United Nations Security Council Resolution 1389

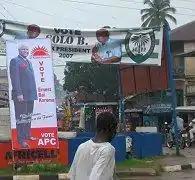
Election posters in Sierra Leone

United Nations Security Council resolution 1389, adopted unanimously on 16 January 2002, after recalling all previous resolutions on the situation in Sierra Leone, the council expanded the mandate of the United Nations Mission in Sierra Leone (UNAMSIL) to include wide-ranging provisions for supporting the May 2002 general elections.